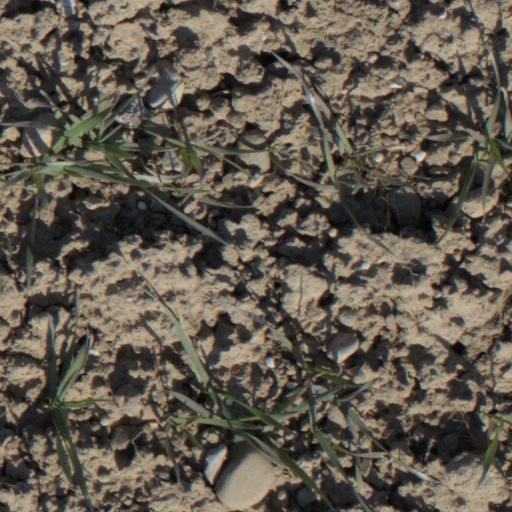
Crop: wheat